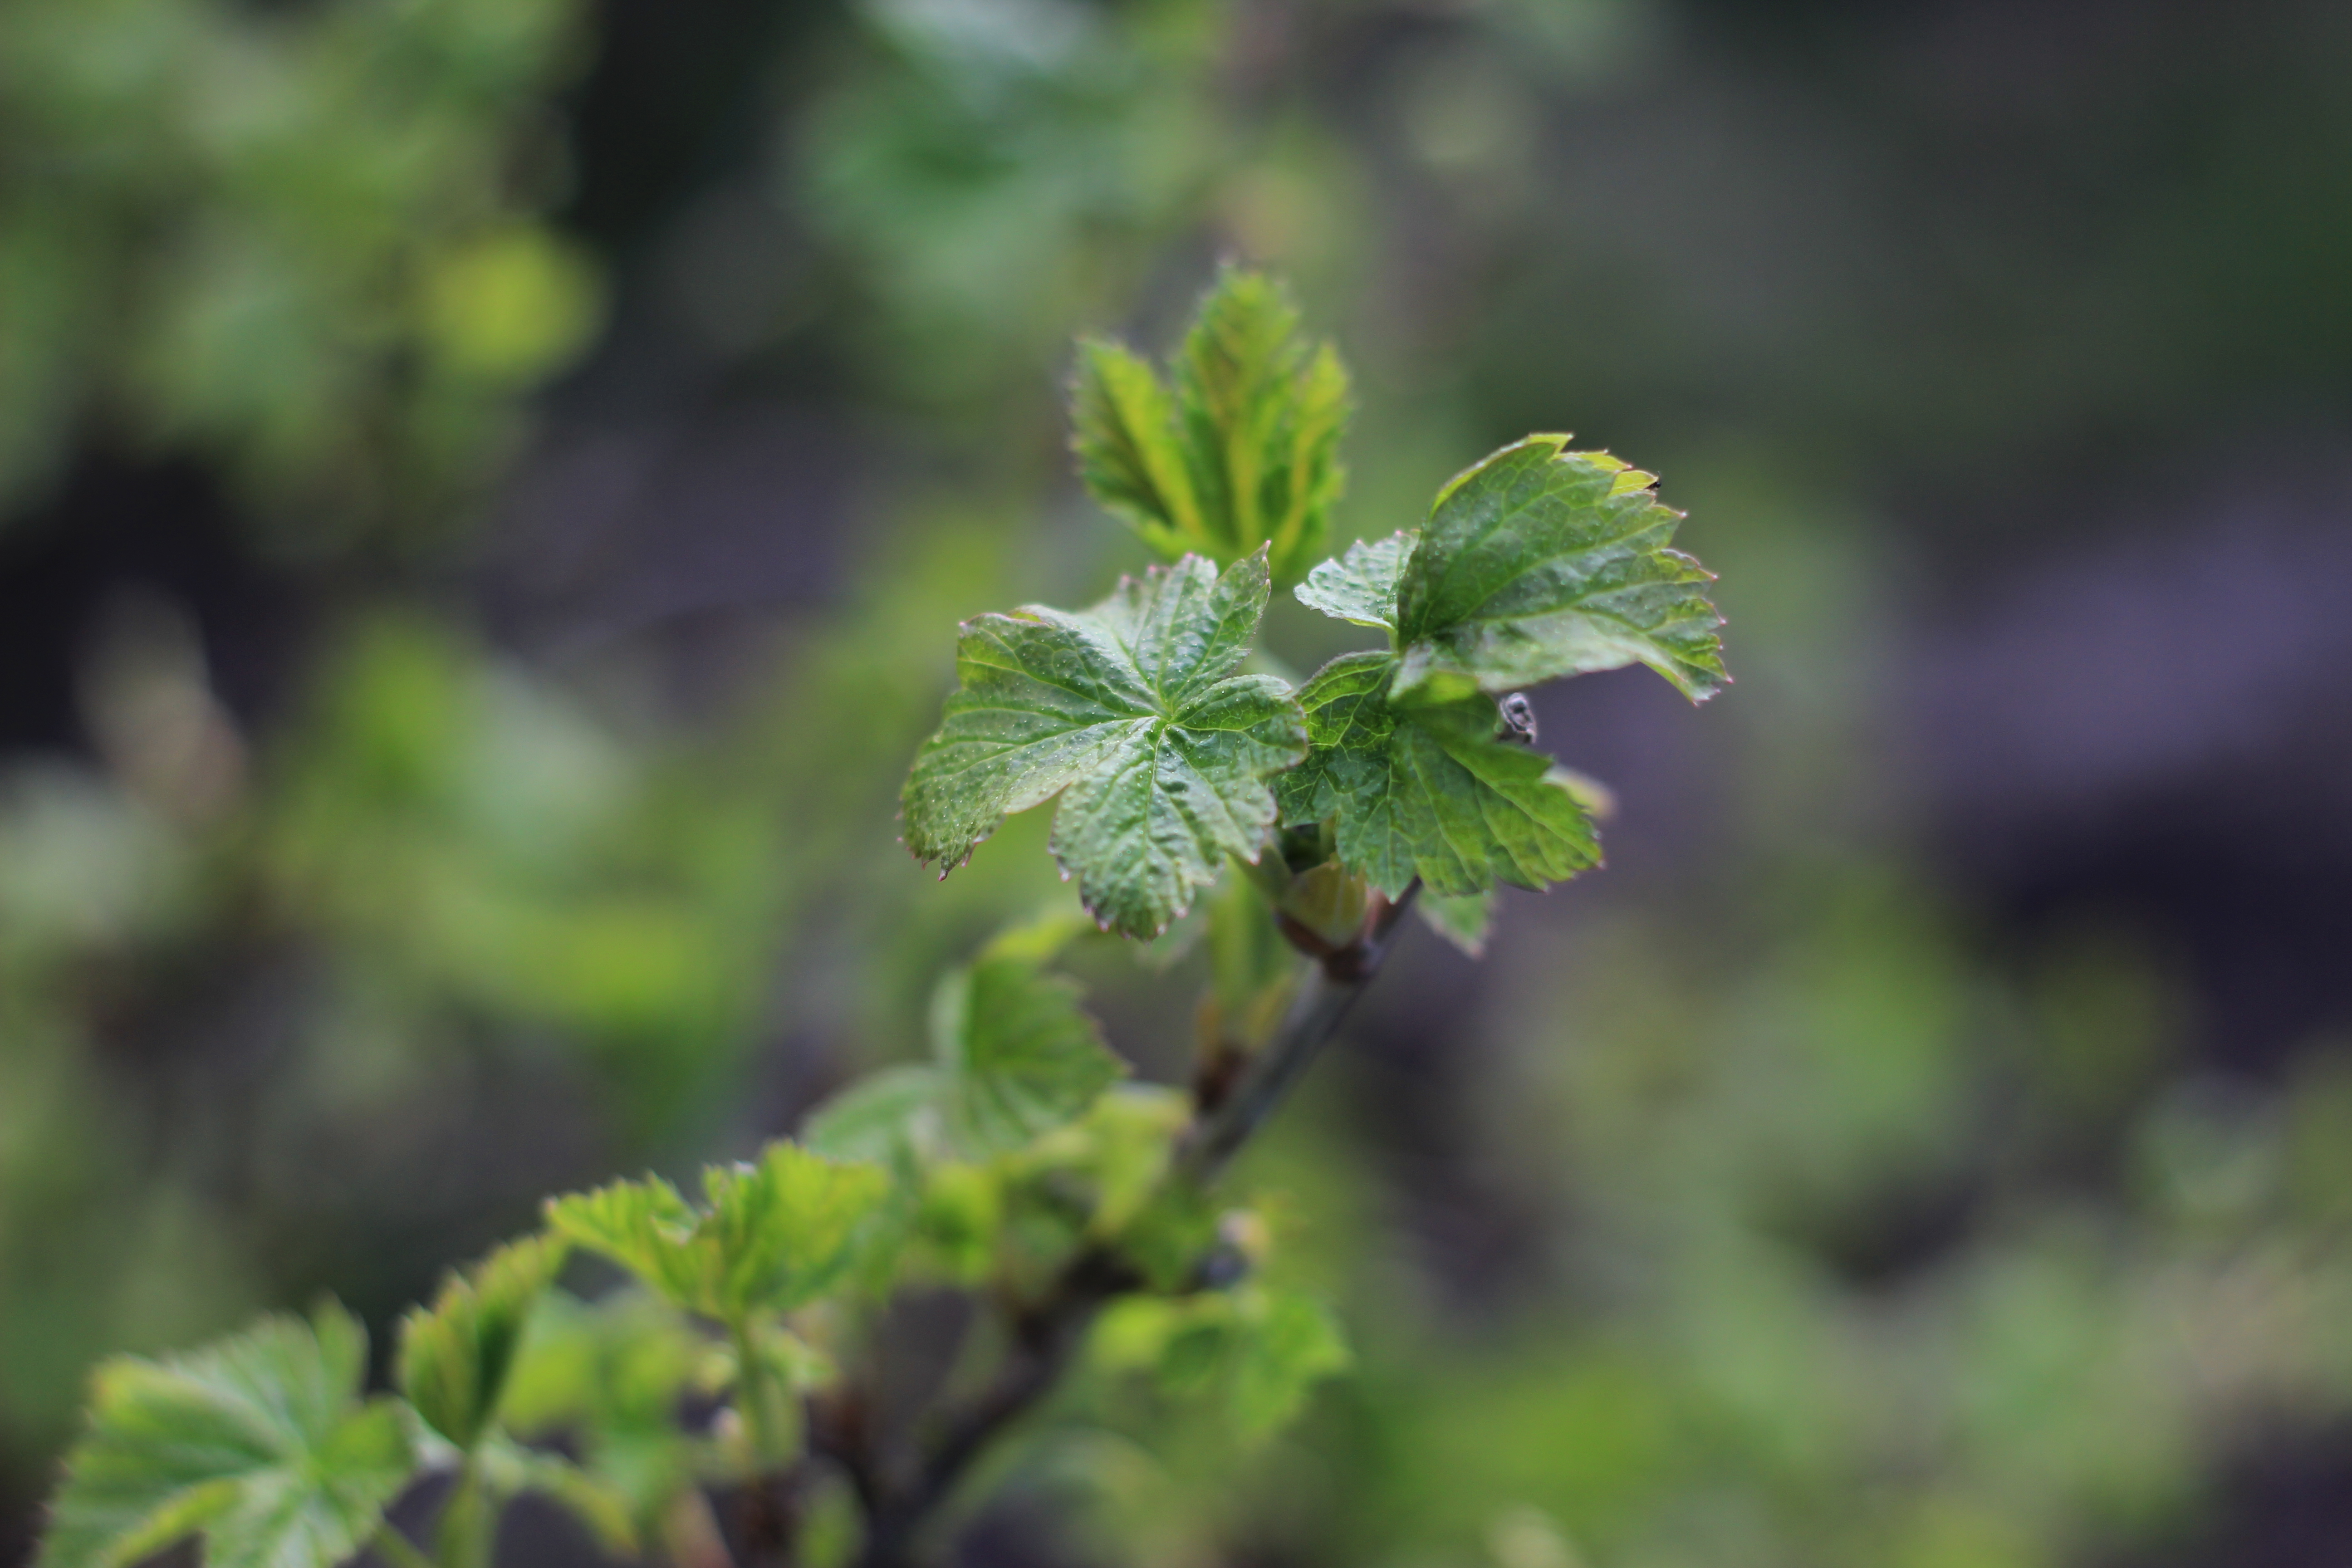
spring, shoot, leaves, leaf, branch, tree, bush, currant, black currant, vegetable garden, berries, garden, plant, twig, groundcover, terrestrial plant, flowering plant, annual plant, grass, subshrub, herb, macro photography, plant stem, nettle family, liverwort, herbaceous plant, wood